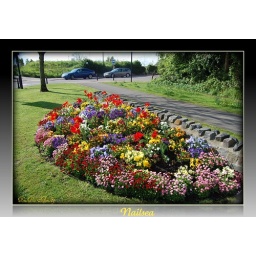
One of several flower beds now blooming around our town. In your face perhaps but Wow